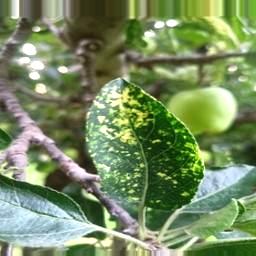
Label: Apple_Mosaic